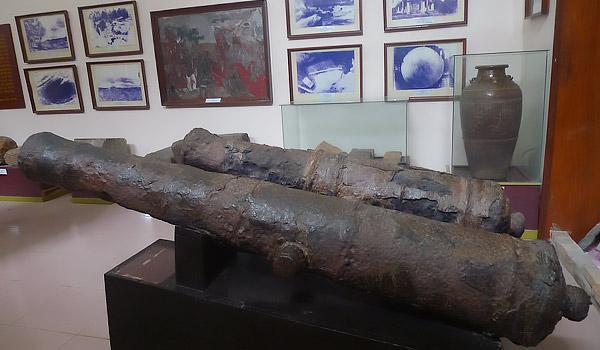
có hai mô hình súng thần công xuất hiện ở trong căn phòng